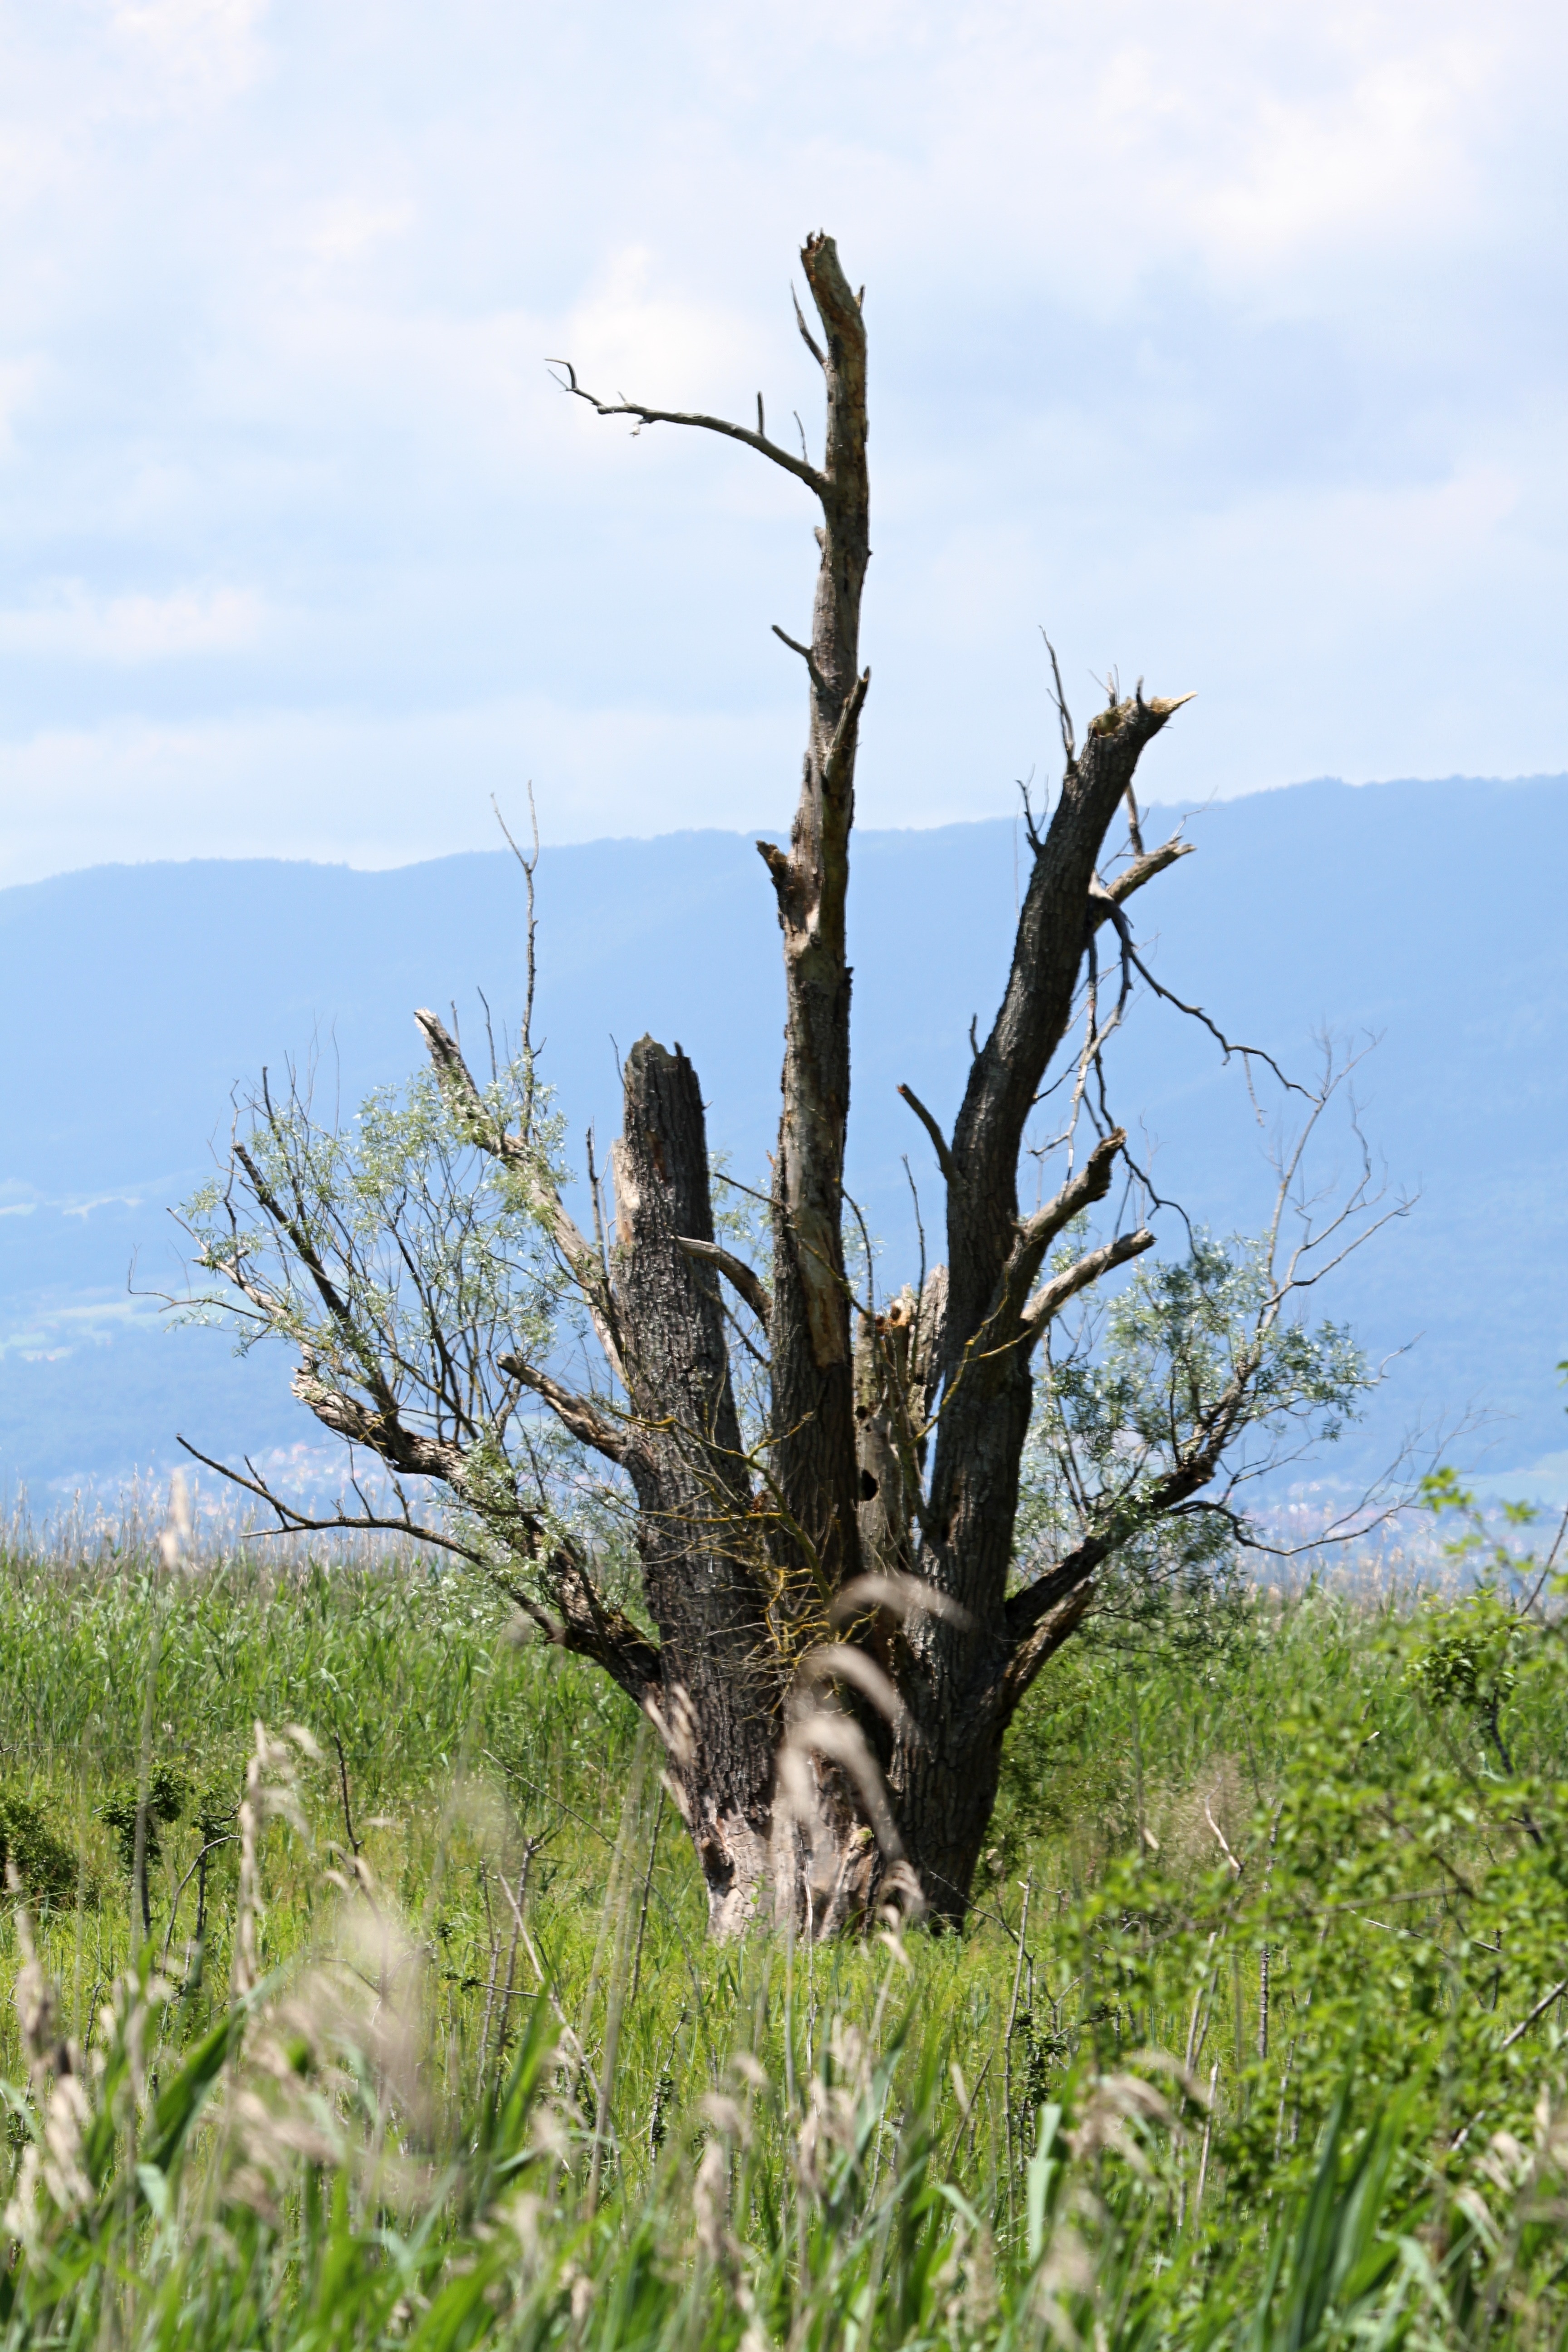
landscape, tree, nature, grass, branch, plant, sky, wood, meadow, flower, log, botany, lonely, flora, aesthetic, solitary, kahl, old tree, flowering plant, scrawny tree, grass family, woody plant, land plant, arecales